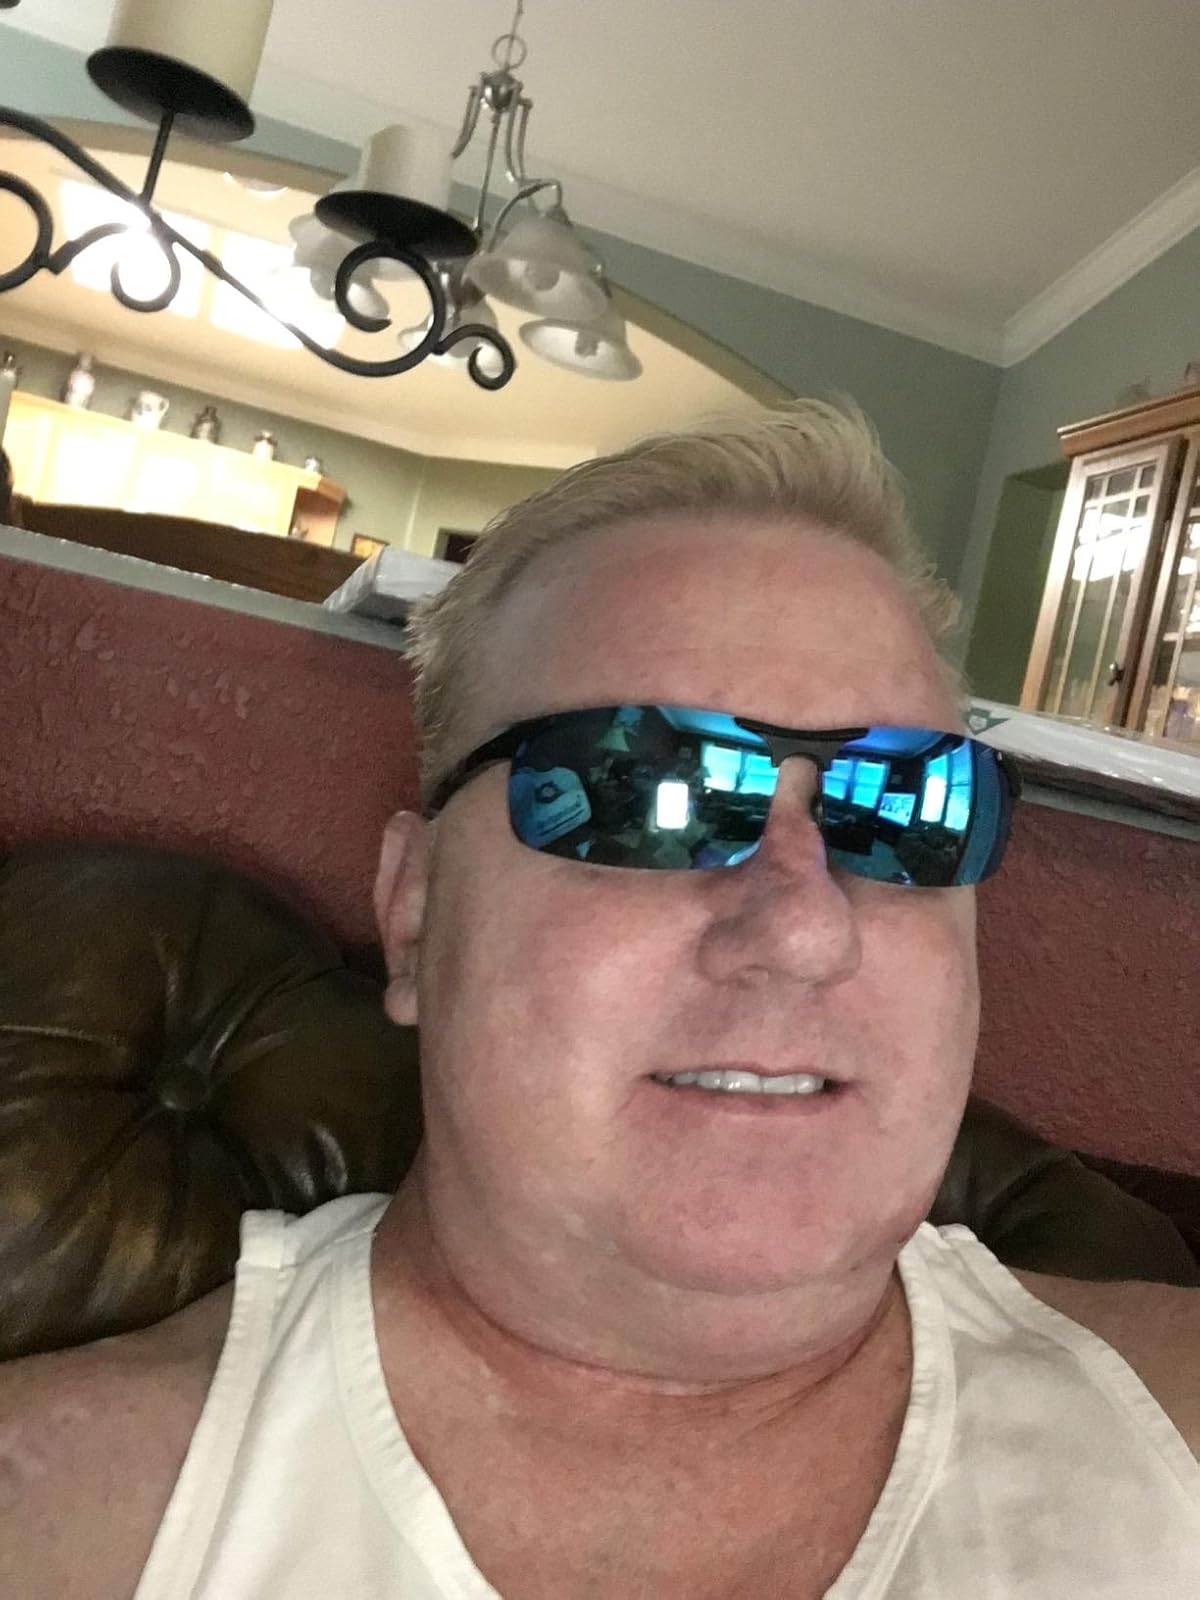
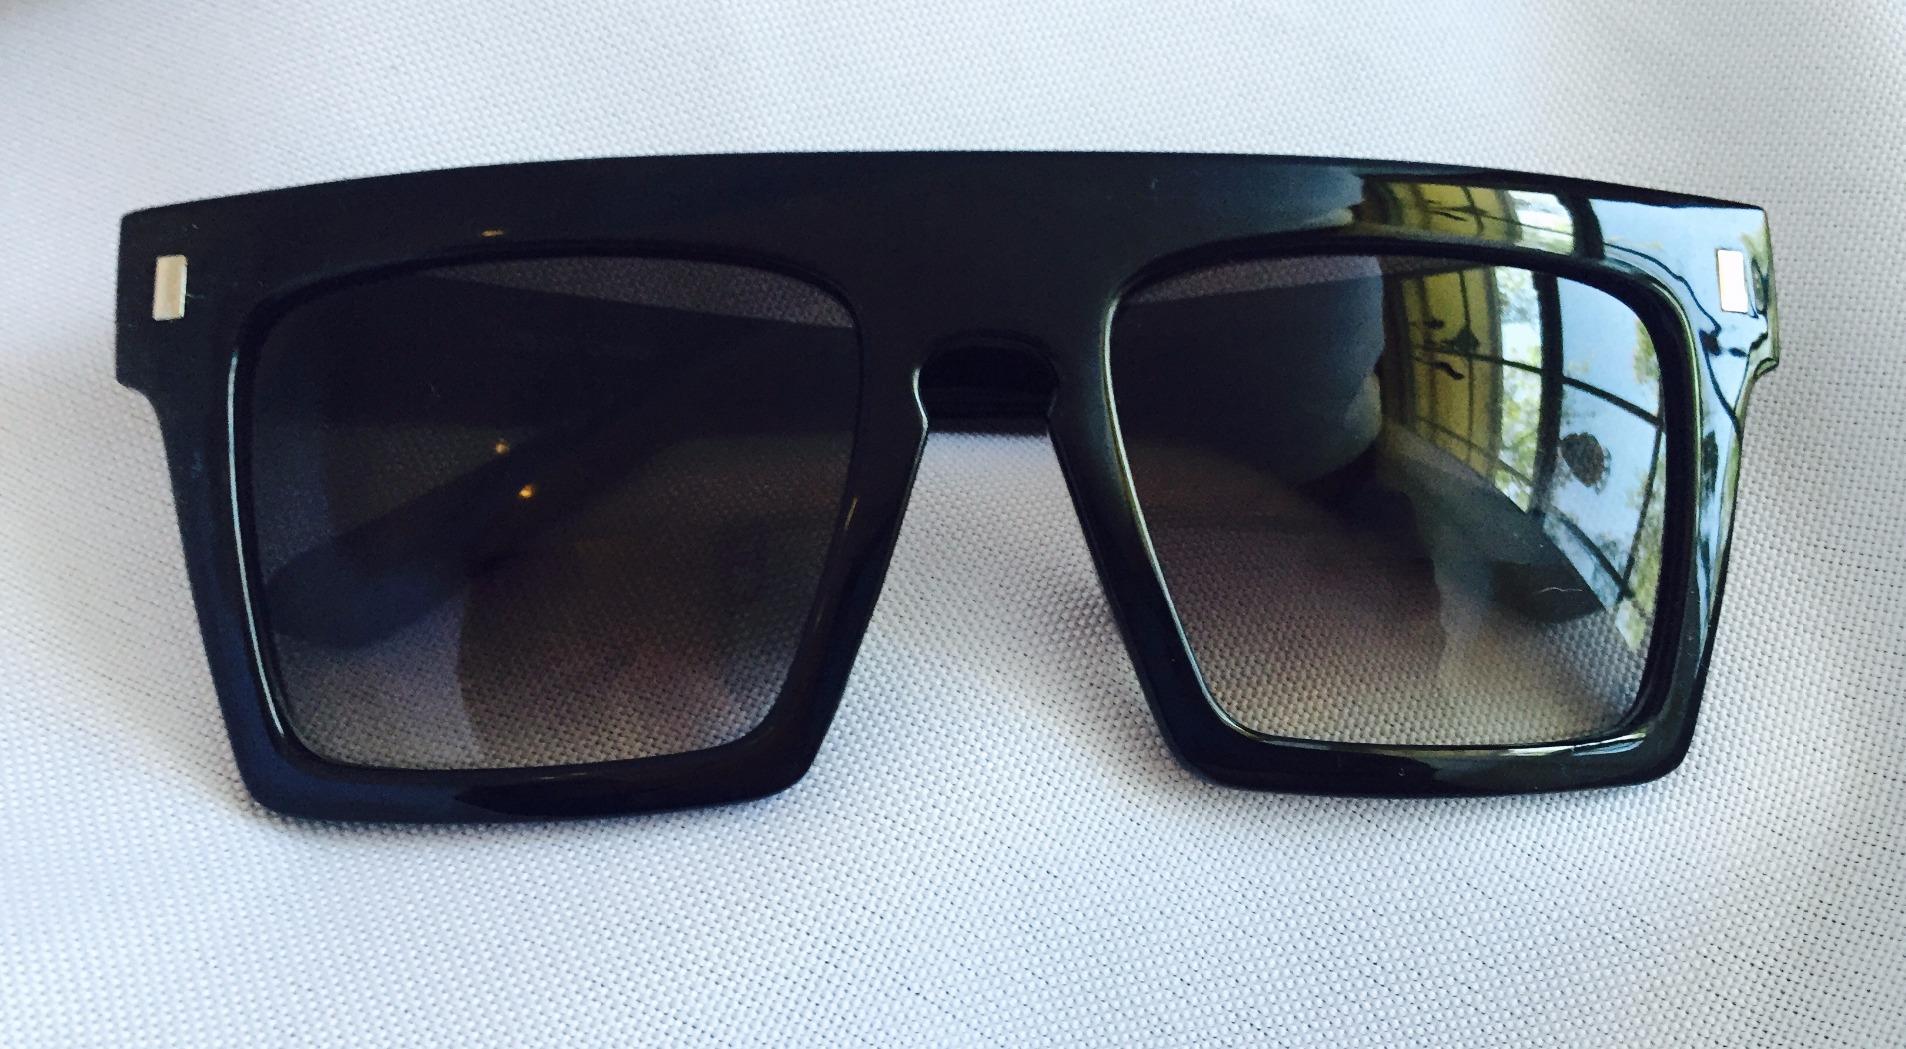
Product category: accessories_sunglasses
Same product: no